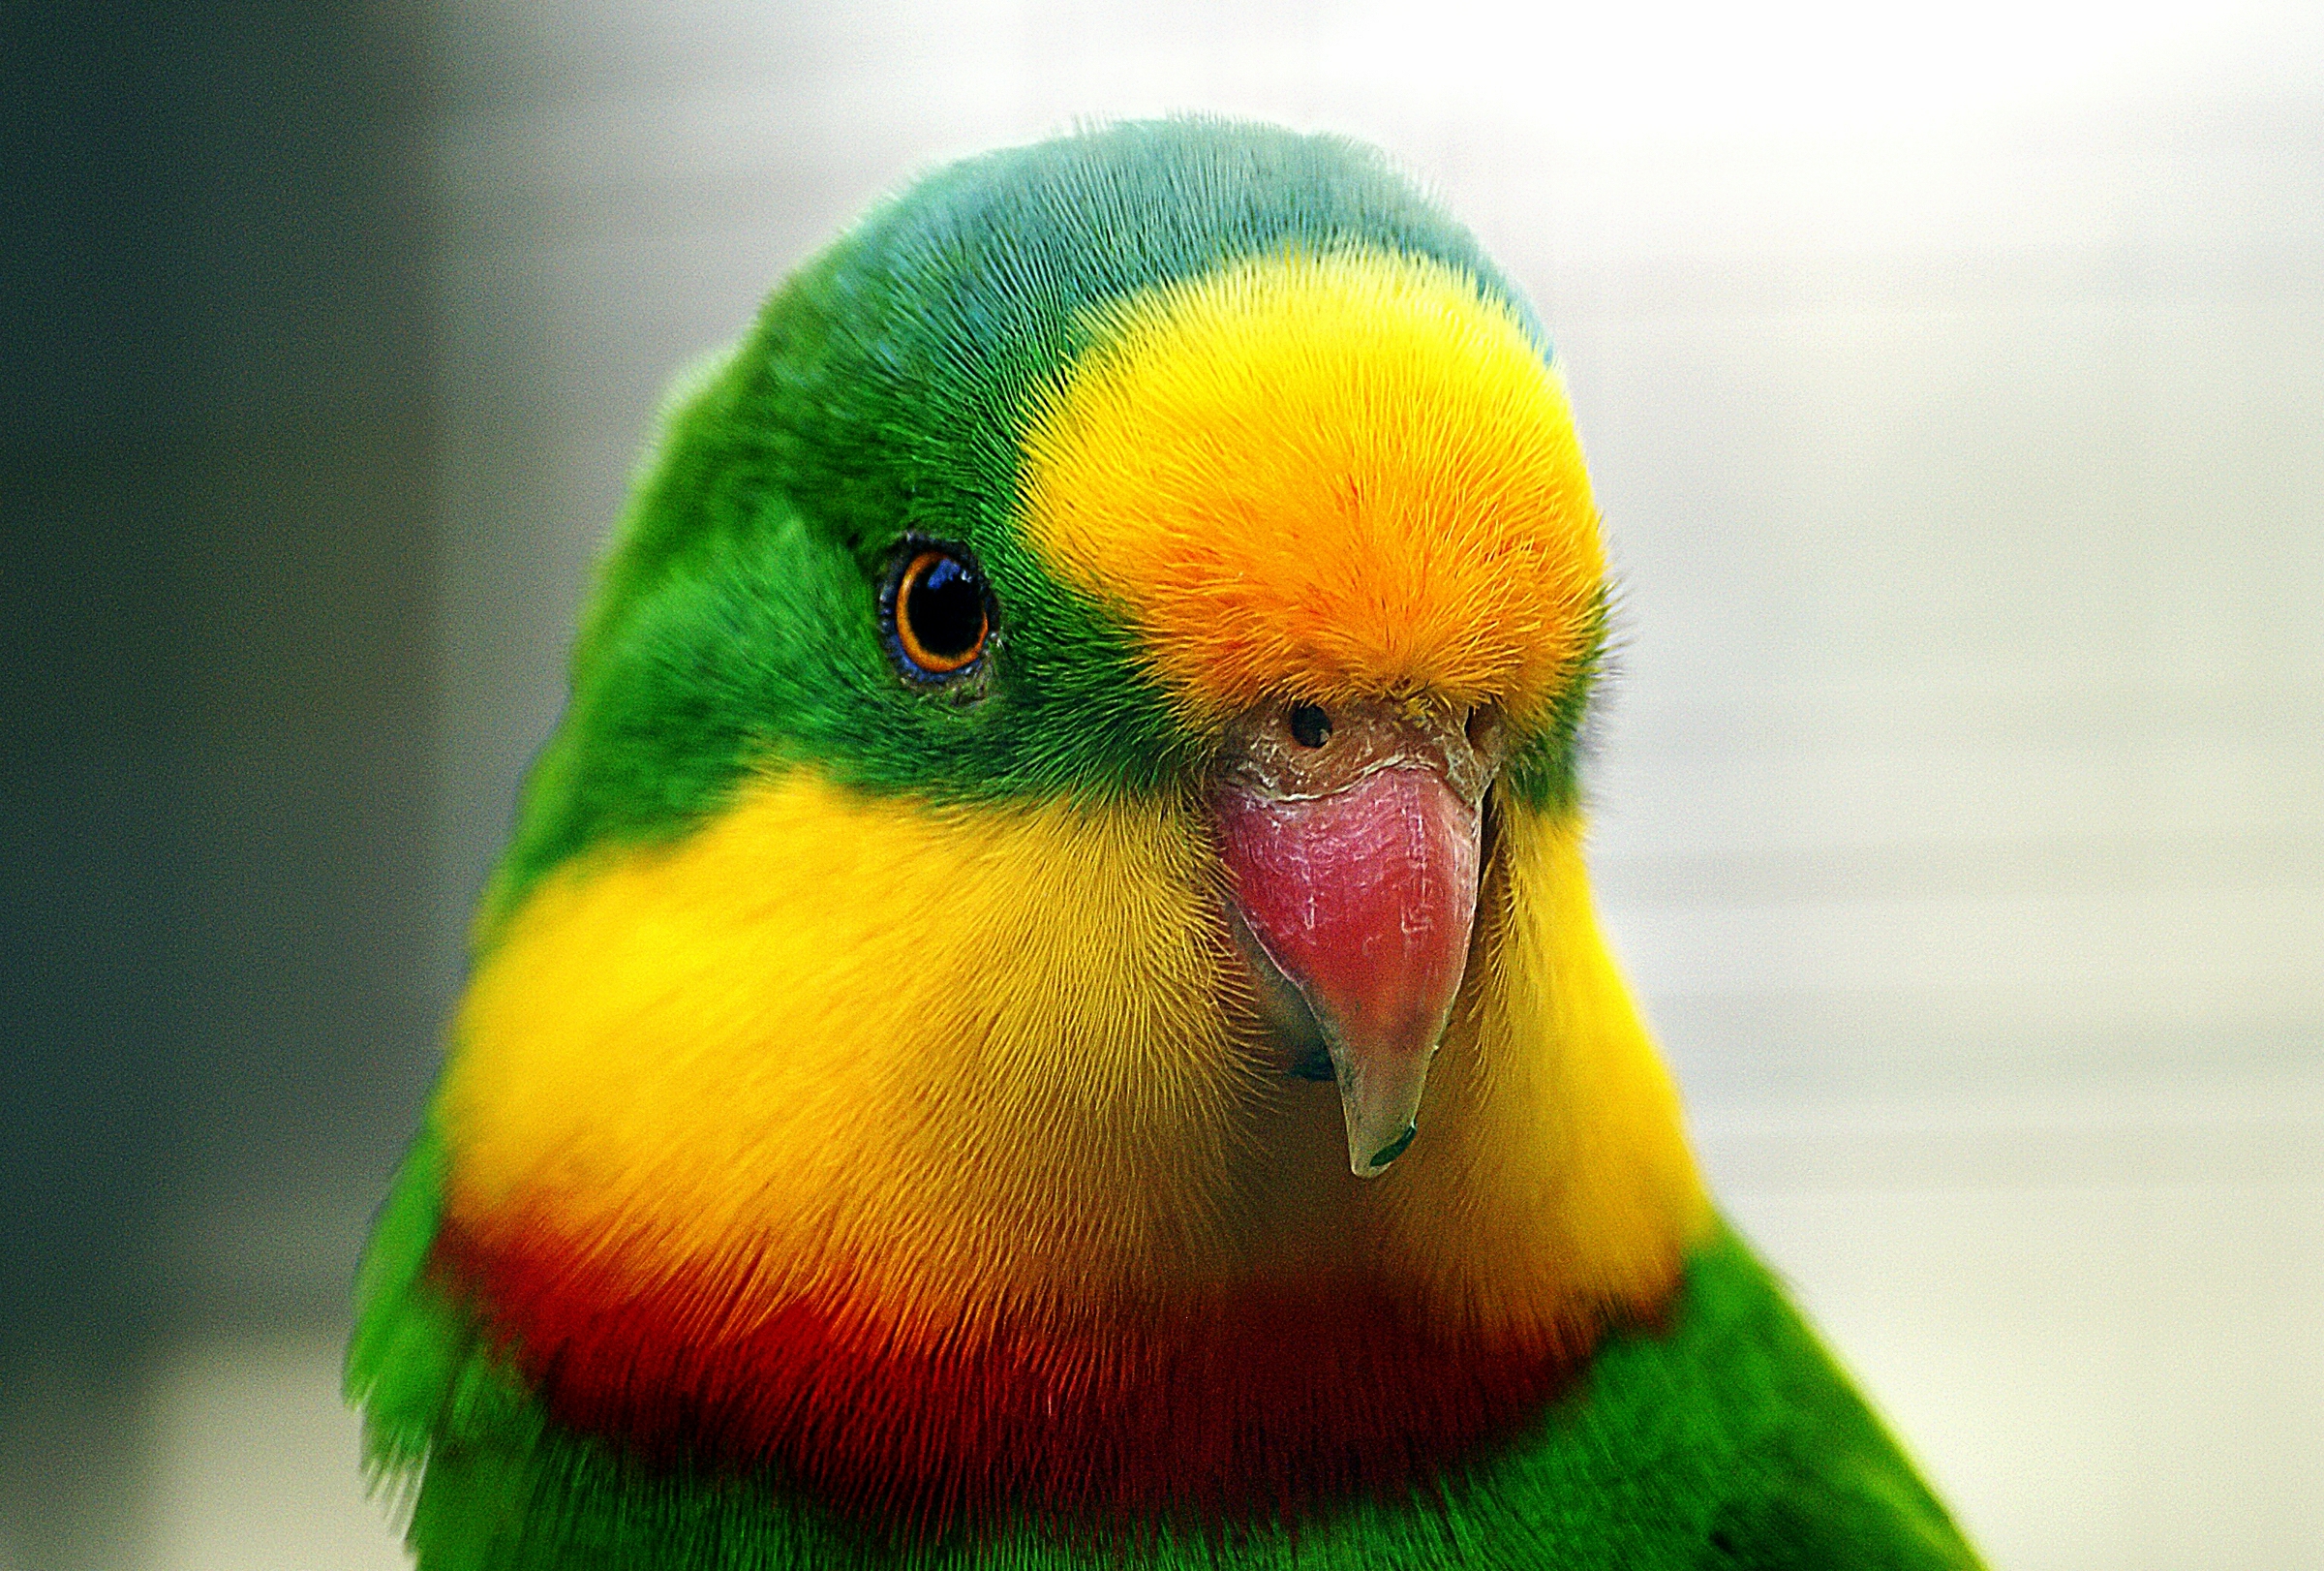
bird, green, beak, yellow, fauna, lorikeet, lovebird, macaw, close up, vertebrate, parrot, flickrsbestcreatures, parakeet, yellowcrownedlorikeet, thesuperbparrot, greenleekparrot, polytelisswainsoni, common pet parakeet